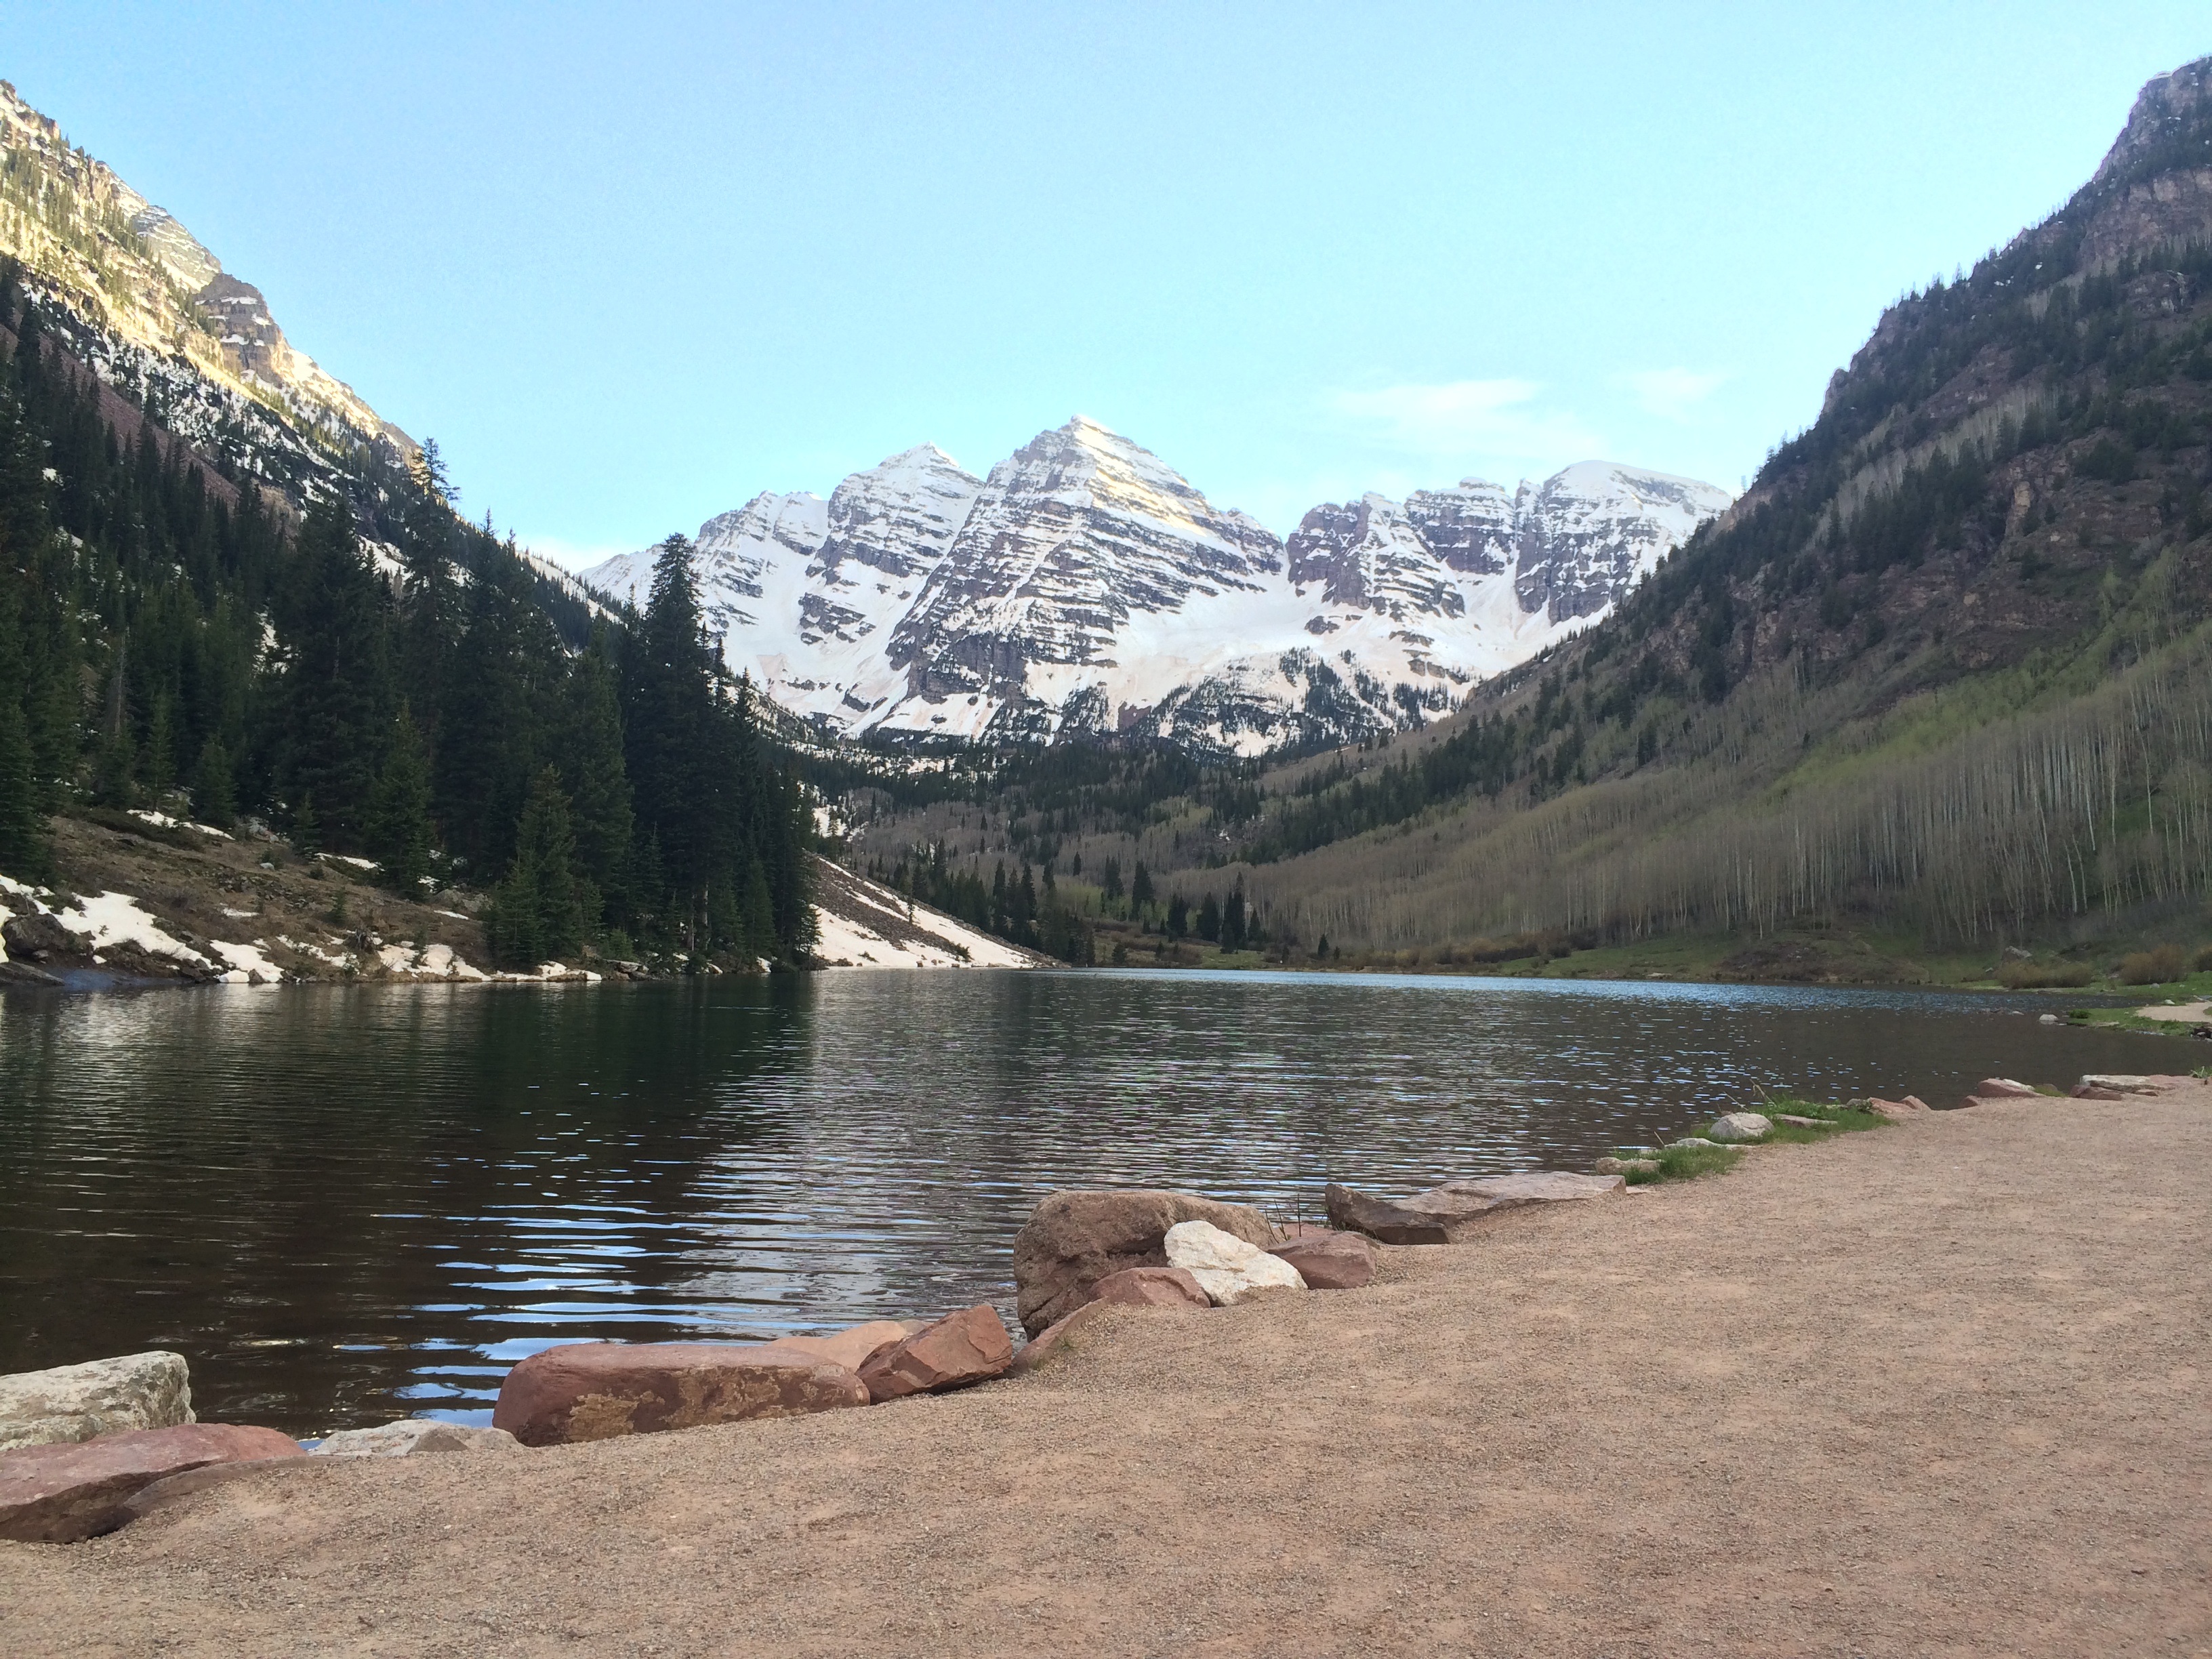
nature, wilderness, mountain, lake, river, valley, mountain range, spring, fjord, reservoir, colorado, mountains, loch, wadi, landform, tarn, maroon bells, mountainous landforms